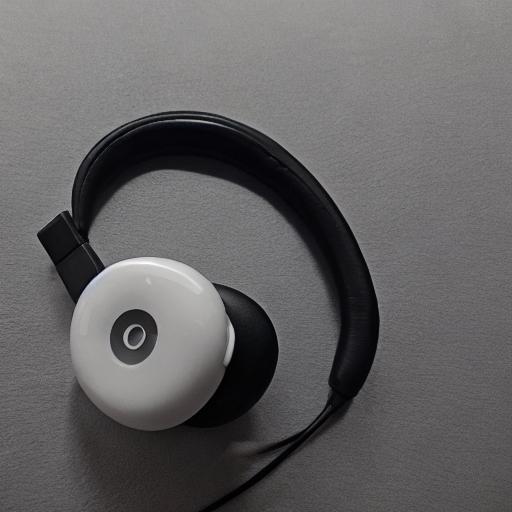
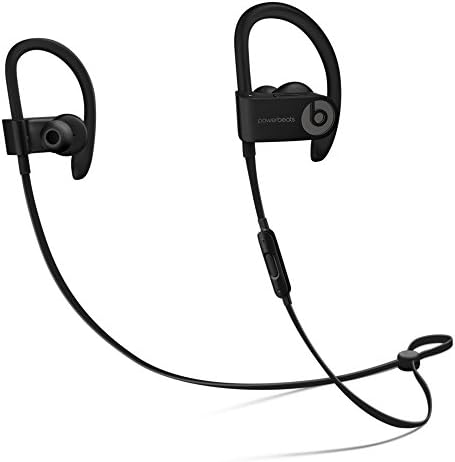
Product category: headphones
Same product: no